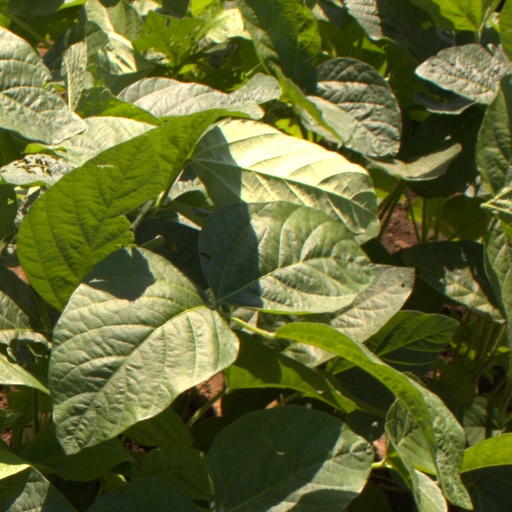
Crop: soybean